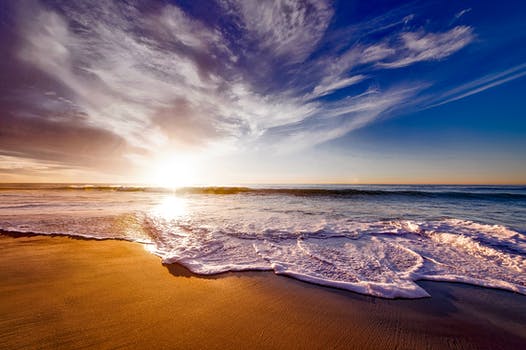
Label: No Watermark